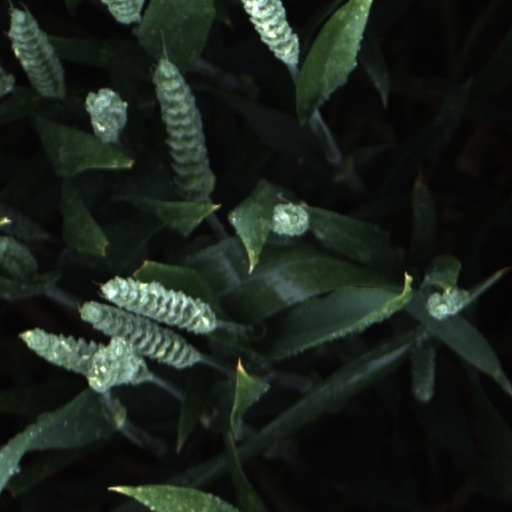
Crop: wheat